Wildlife smuggling in southern Africa

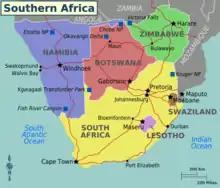
Map of Southern Africa

The wildlife trafficking network in southern Africa involves the illicit extraction, transportation and transaction of wildlife within and across the nations of Botswana, Lesotho, Namibia, South Africa and Eswatini-Swaziland. Involvement in the illegal trading network can be divided into three general roles: poachers, traffickers and intermediaries, and consumers. There are a wide range of motives depending on an individual's role in the network. Some motivations include profit, sustenance, and reducing human-wildlife conflict.